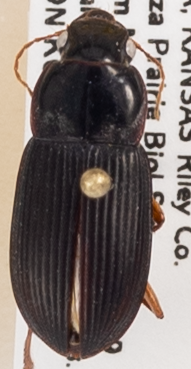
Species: Harpalus pensylvanicus
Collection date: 2019-08-14
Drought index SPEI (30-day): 0.514
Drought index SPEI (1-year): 2.09
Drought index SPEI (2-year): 0.728